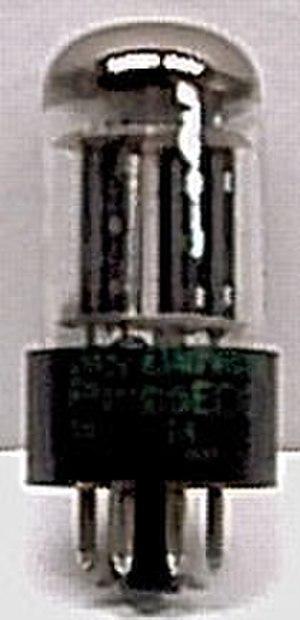
Le tube 6SN7 est une double triode à µ moyen, pour usages généraux.